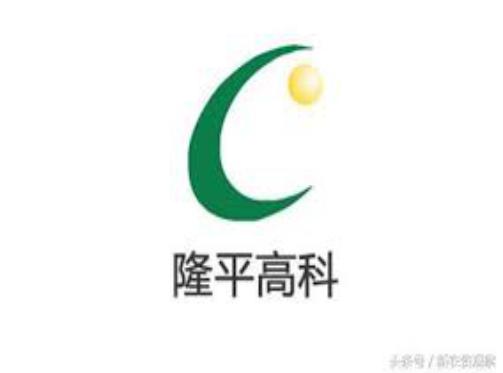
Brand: longping
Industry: Others